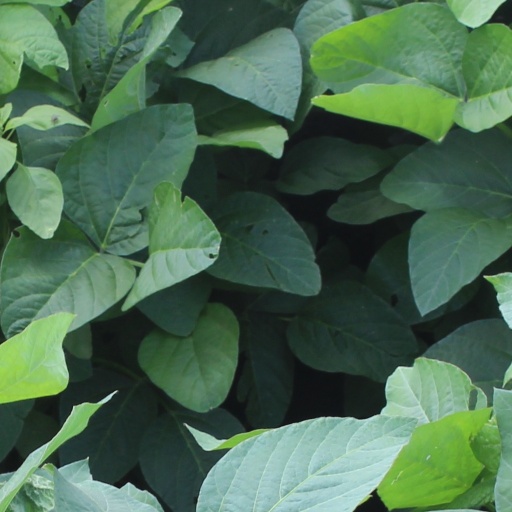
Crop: soybean